Colony (Poland)

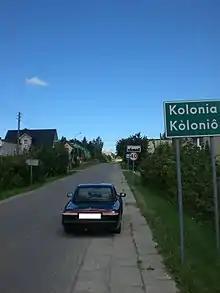
A bilingual Polish-Kashubian roadsign for the settlement of Kolonia

A colony, in Polish law, is a settlement created due to the expansion of other settlements, usually towns and villages, that is located away from previously existing buildings. It can be counted as a separate settlement rather than part of a previously existing one.